Caleb McDuff

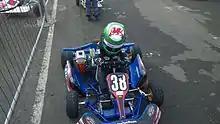
McDuff Welsh flag helmet design

In September 2014, McDuff received public nominations for Deaf Sports Personality of the Year (DSPY) 2014 (Young Player of the Year), and also Young Gun 2014 (under 13) by internet-based radio station DownForce UK.